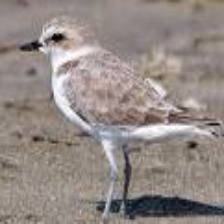
Species: SNOWY PLOVER
Scientific name: CHARADRIUS NIVOSUS